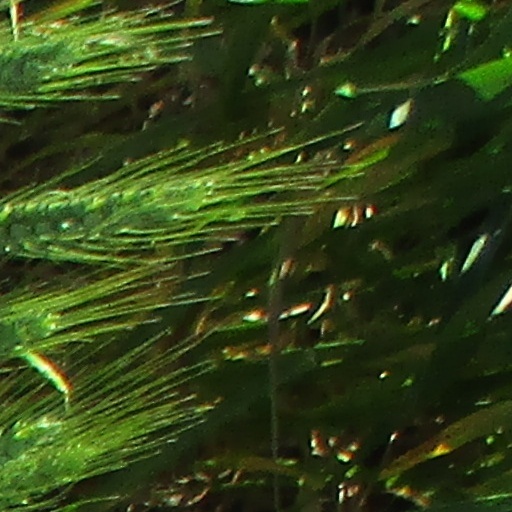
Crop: wheat